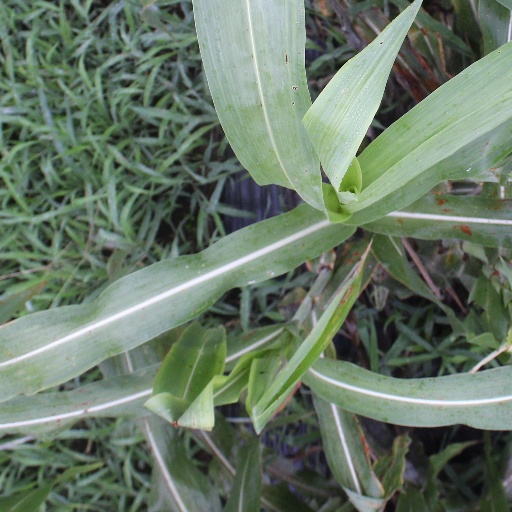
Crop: sorghum